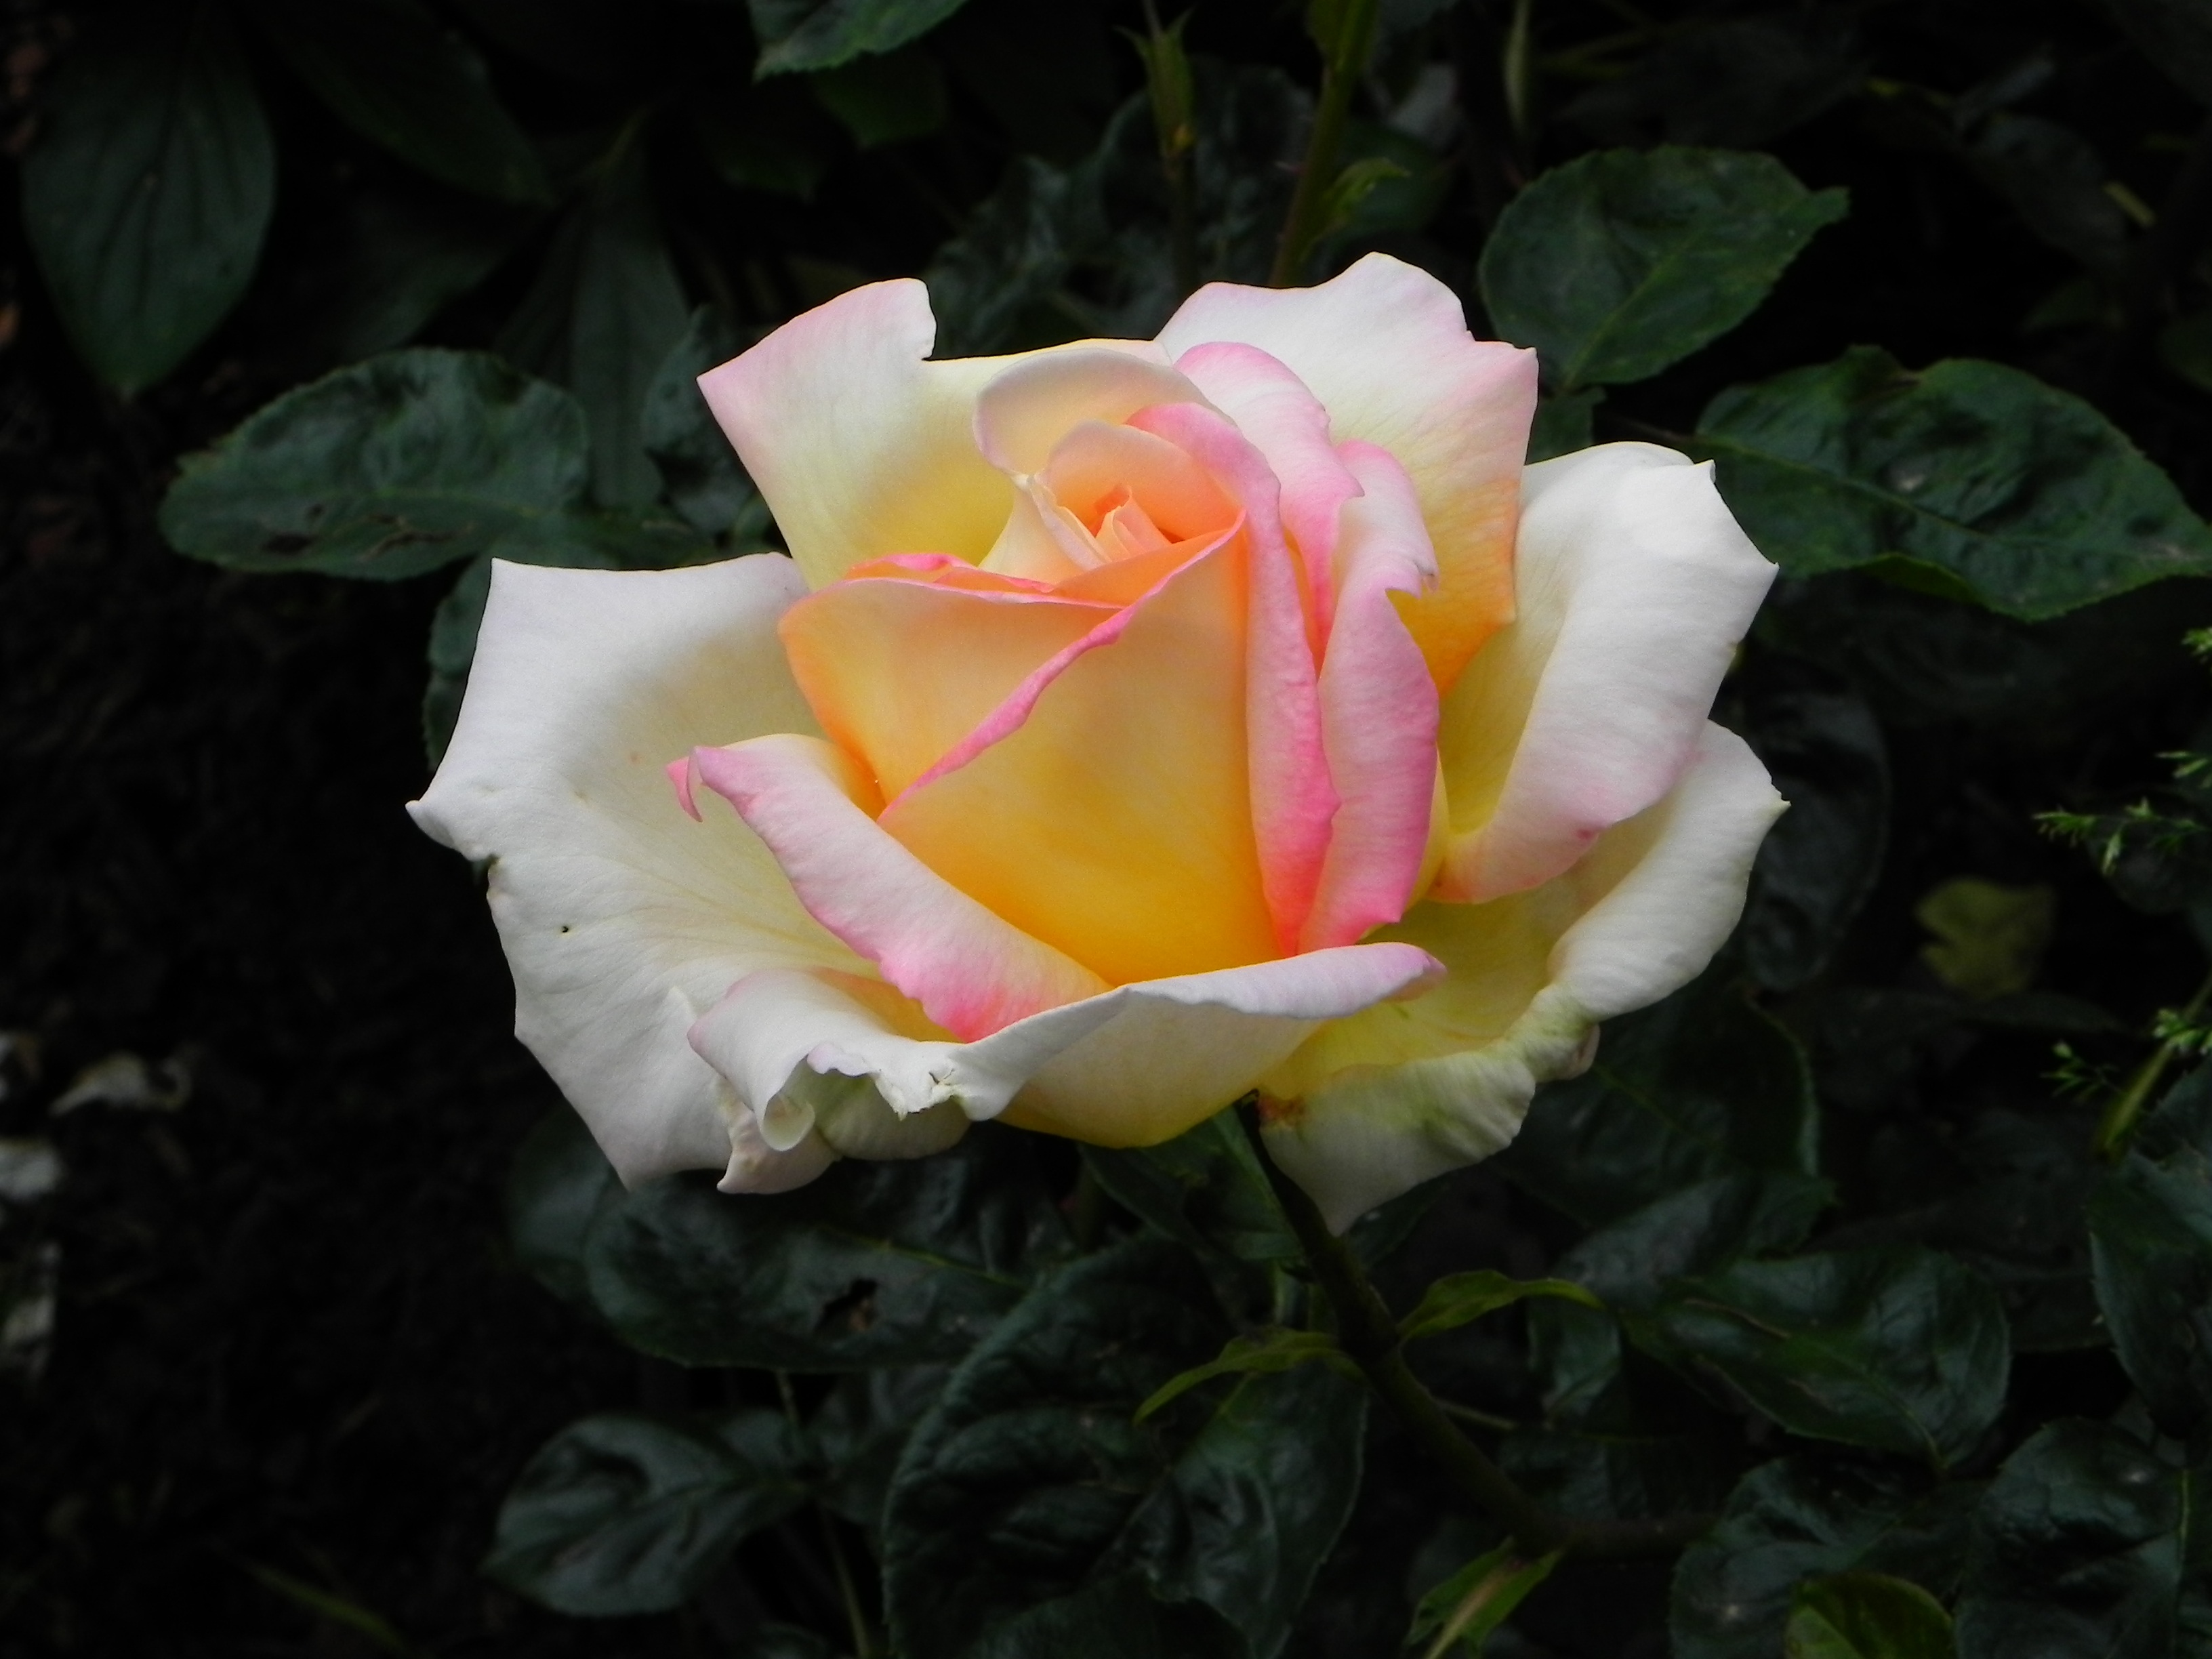
plant, flower, petal, rose, spring, yellow, flora, rose petals, floribunda, fragrance, rose bloom, flowering plant, garden roses, rose family, land plant, rosa centifolia, rose order